Ball gown

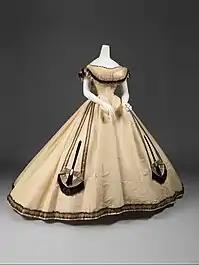
Ball gown, 1864

A ball gown, ballgown or gown is a type of evening gown worn to a ball or a formal event. Most versions are cut off the shoulder with a low décolletage, exposed arms, and long bouffant styled skirts. Such gowns are typically worn with opera-length white gloves, vintage jewelry or couture, and a stole (a formal shawl in expensive fabric), cape, or cloak in lieu of a coat. Where "state decorations" are to be worn, they are on a bow pinned to the chest, and married women wear a tiara if they have one. Although synthetic fabrics are now sometimes used, the most common fabrics are satin, silk, taffeta and velvet with trimmings of lace, pearls, sequins, embroidery, ruffles, ribbons, rosettes and ruching.